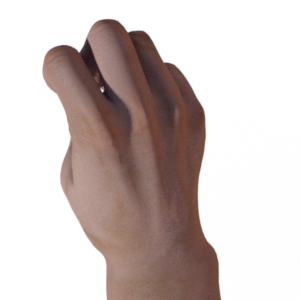
Label: rock